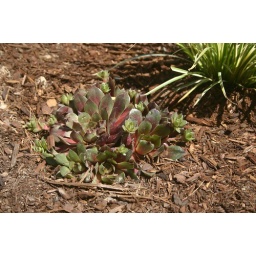
One of several chicks and hen that we've planted around the stone steps.